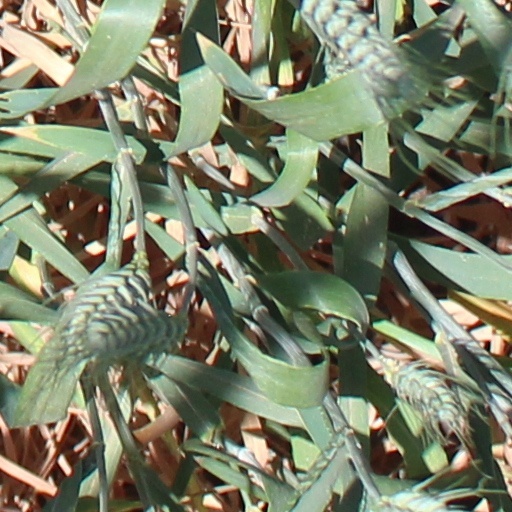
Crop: wheat